Mong Tung Wan

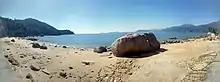
Mong Tung Wan.

Mong Tung Wan is a bay and a village on Chi Ma Wan Peninsula, Lantau Island, in Hong Kong.